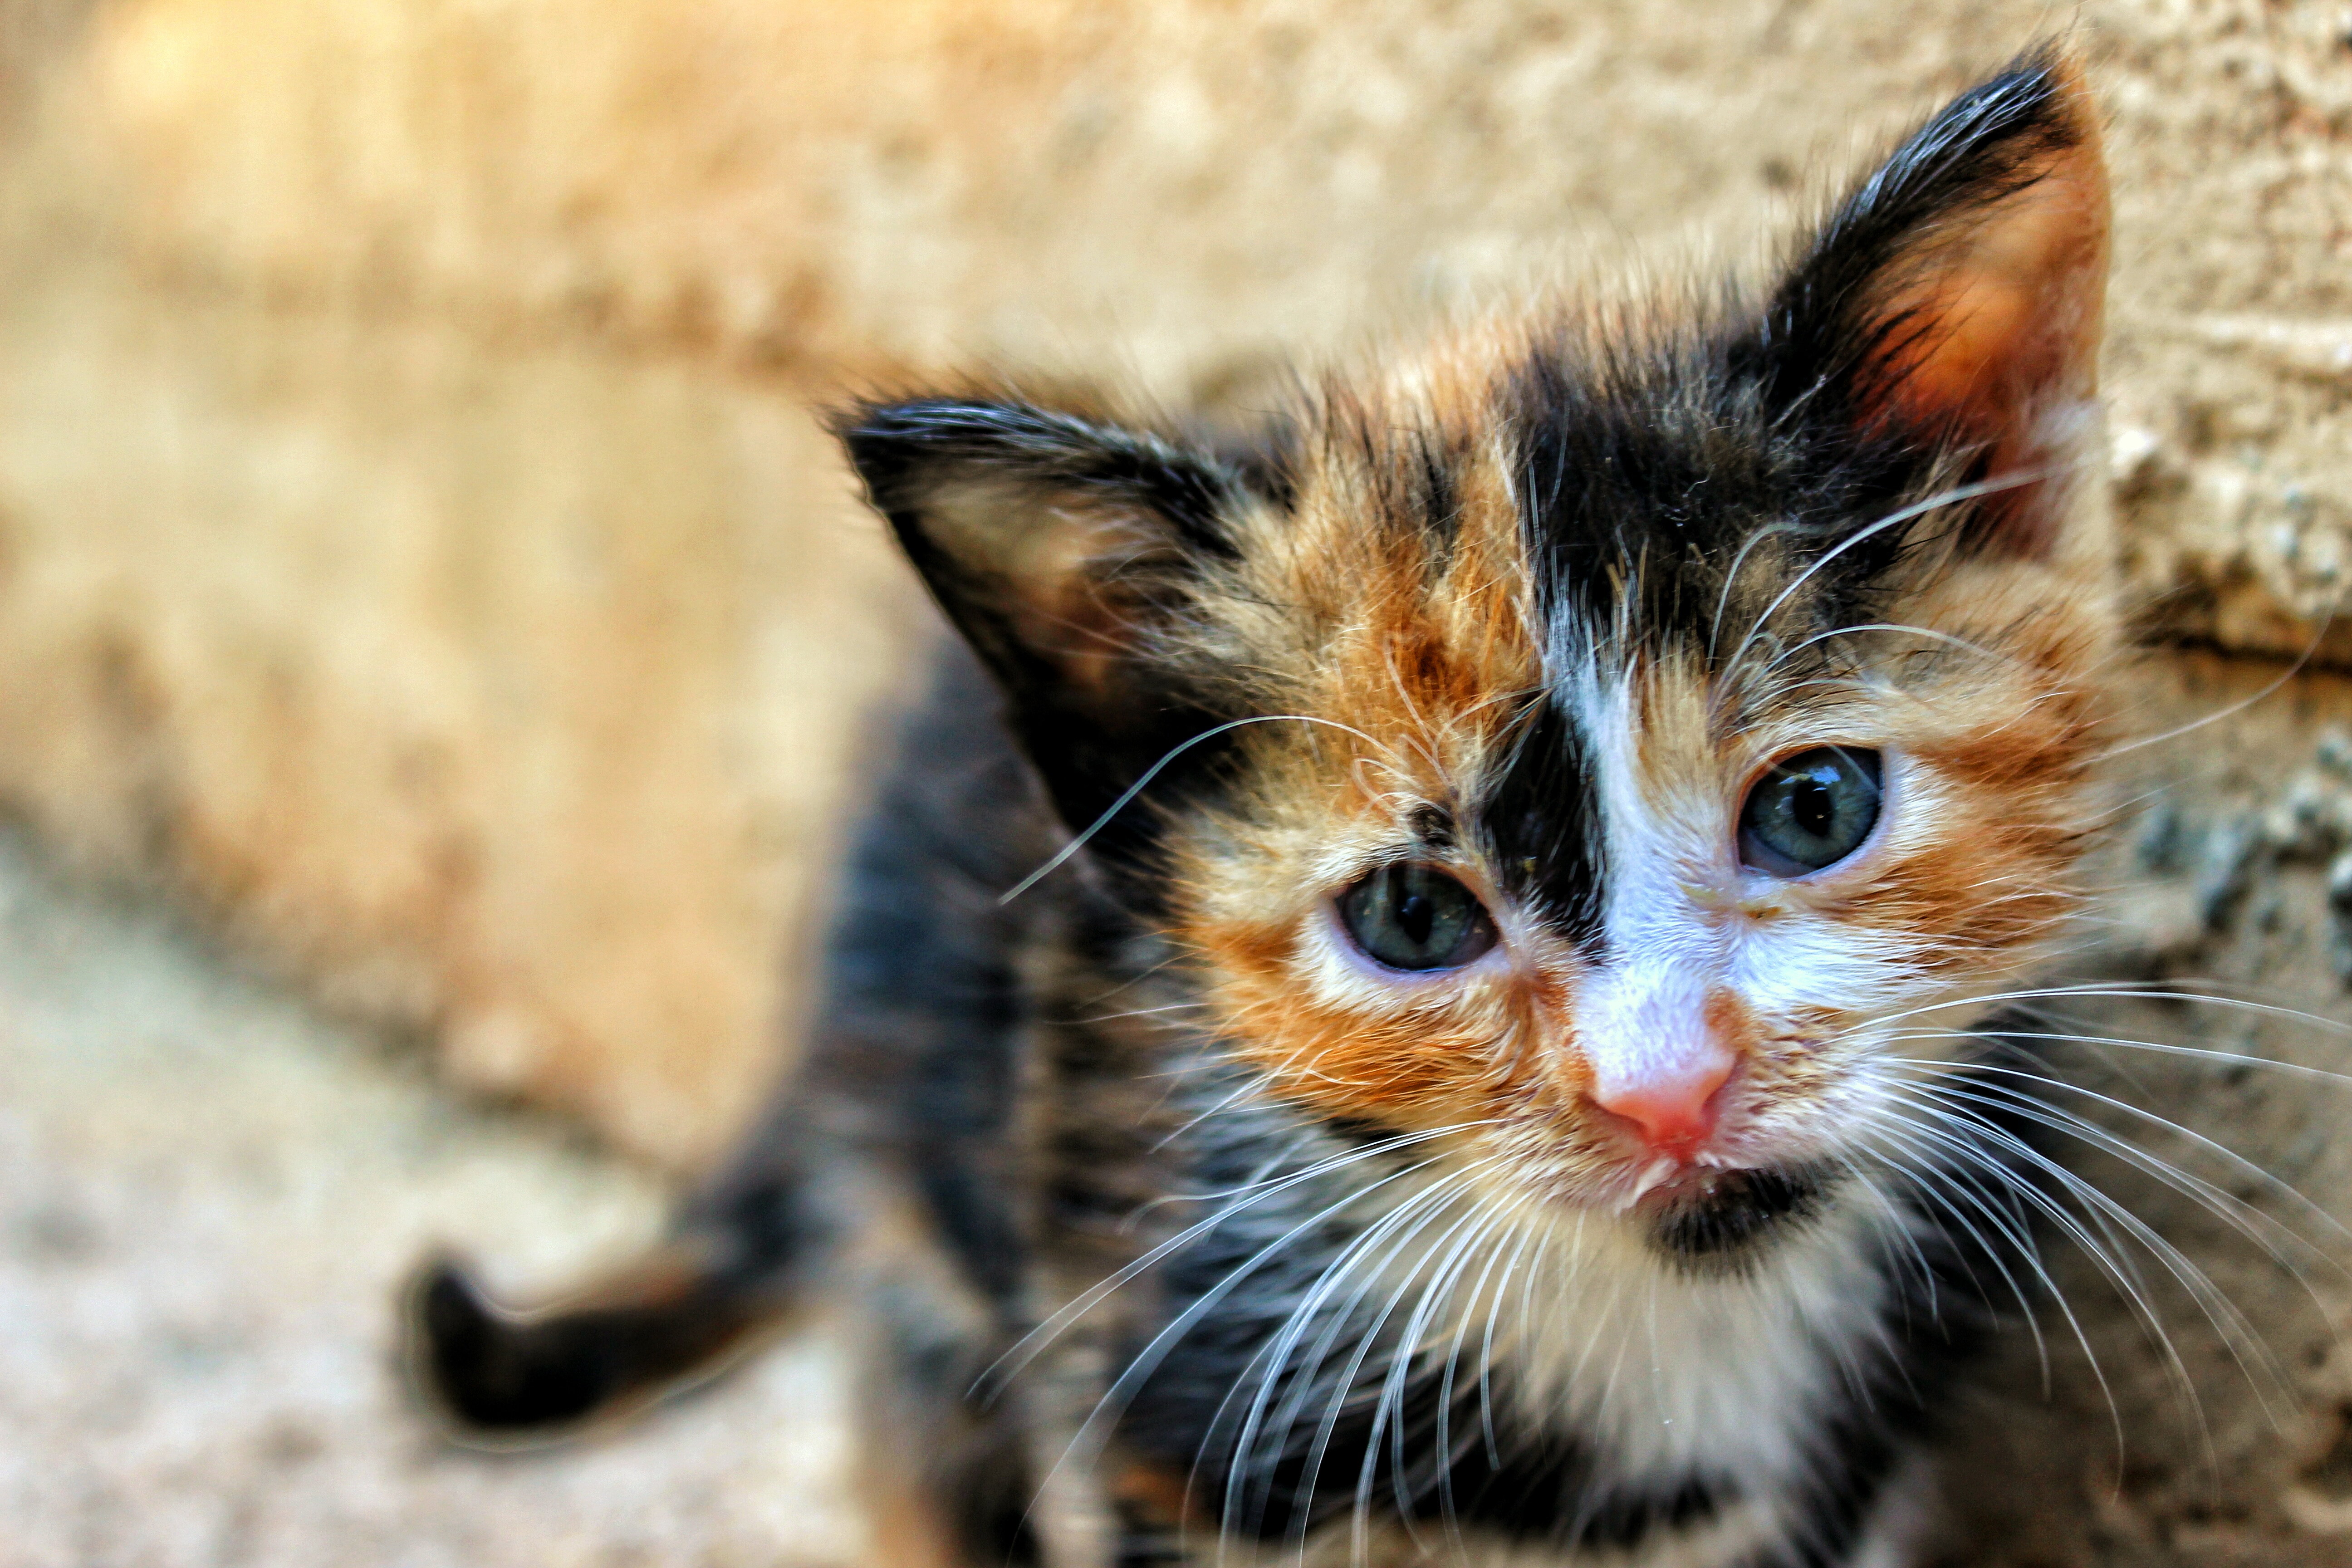
animal, pet, kitten, cat, mammal, fauna, close up, nose, whiskers, vertebrate, bengal, wild cat, small to medium sized cats, cat like mammal, carnivoran